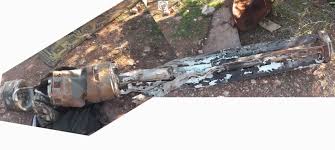
Label: Self Propelled Artillery